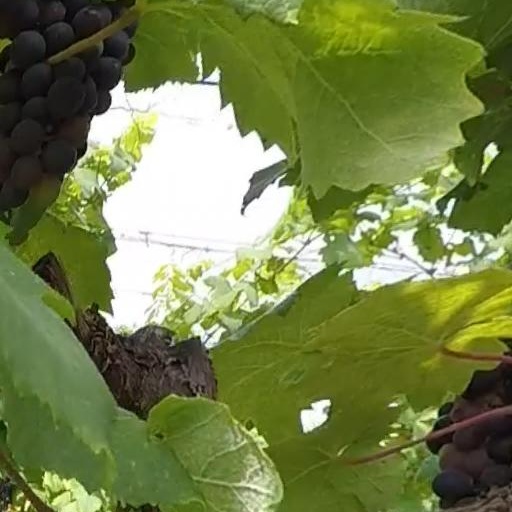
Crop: grape